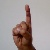
The image shows a hand gesture representing the letter 'D' in Indian Sign Language.